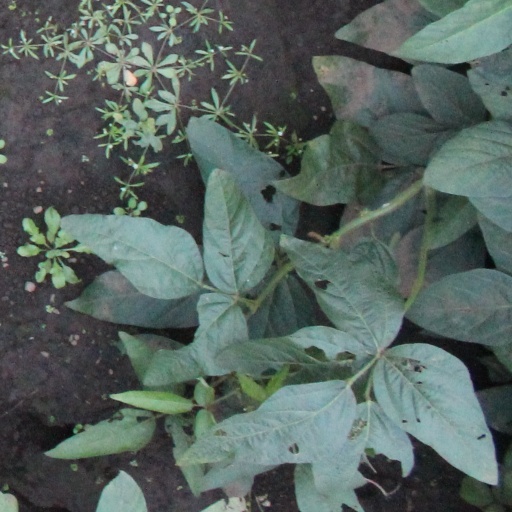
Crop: soybean